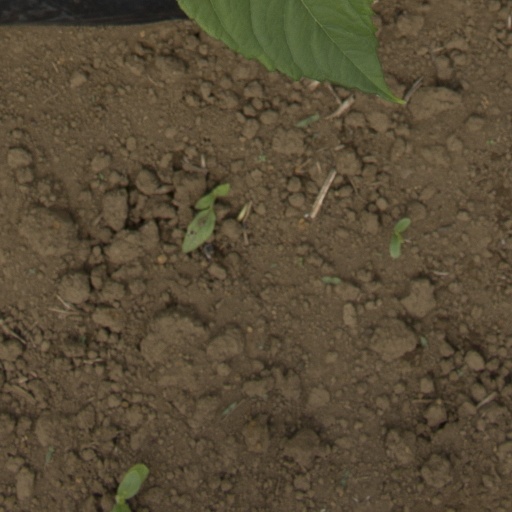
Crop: Jerusalem artichoke